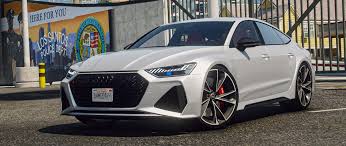
Label: noambulance